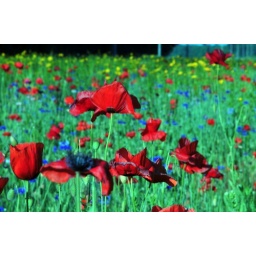
.A small field of flower allong Rt 50 in eastern Maryland